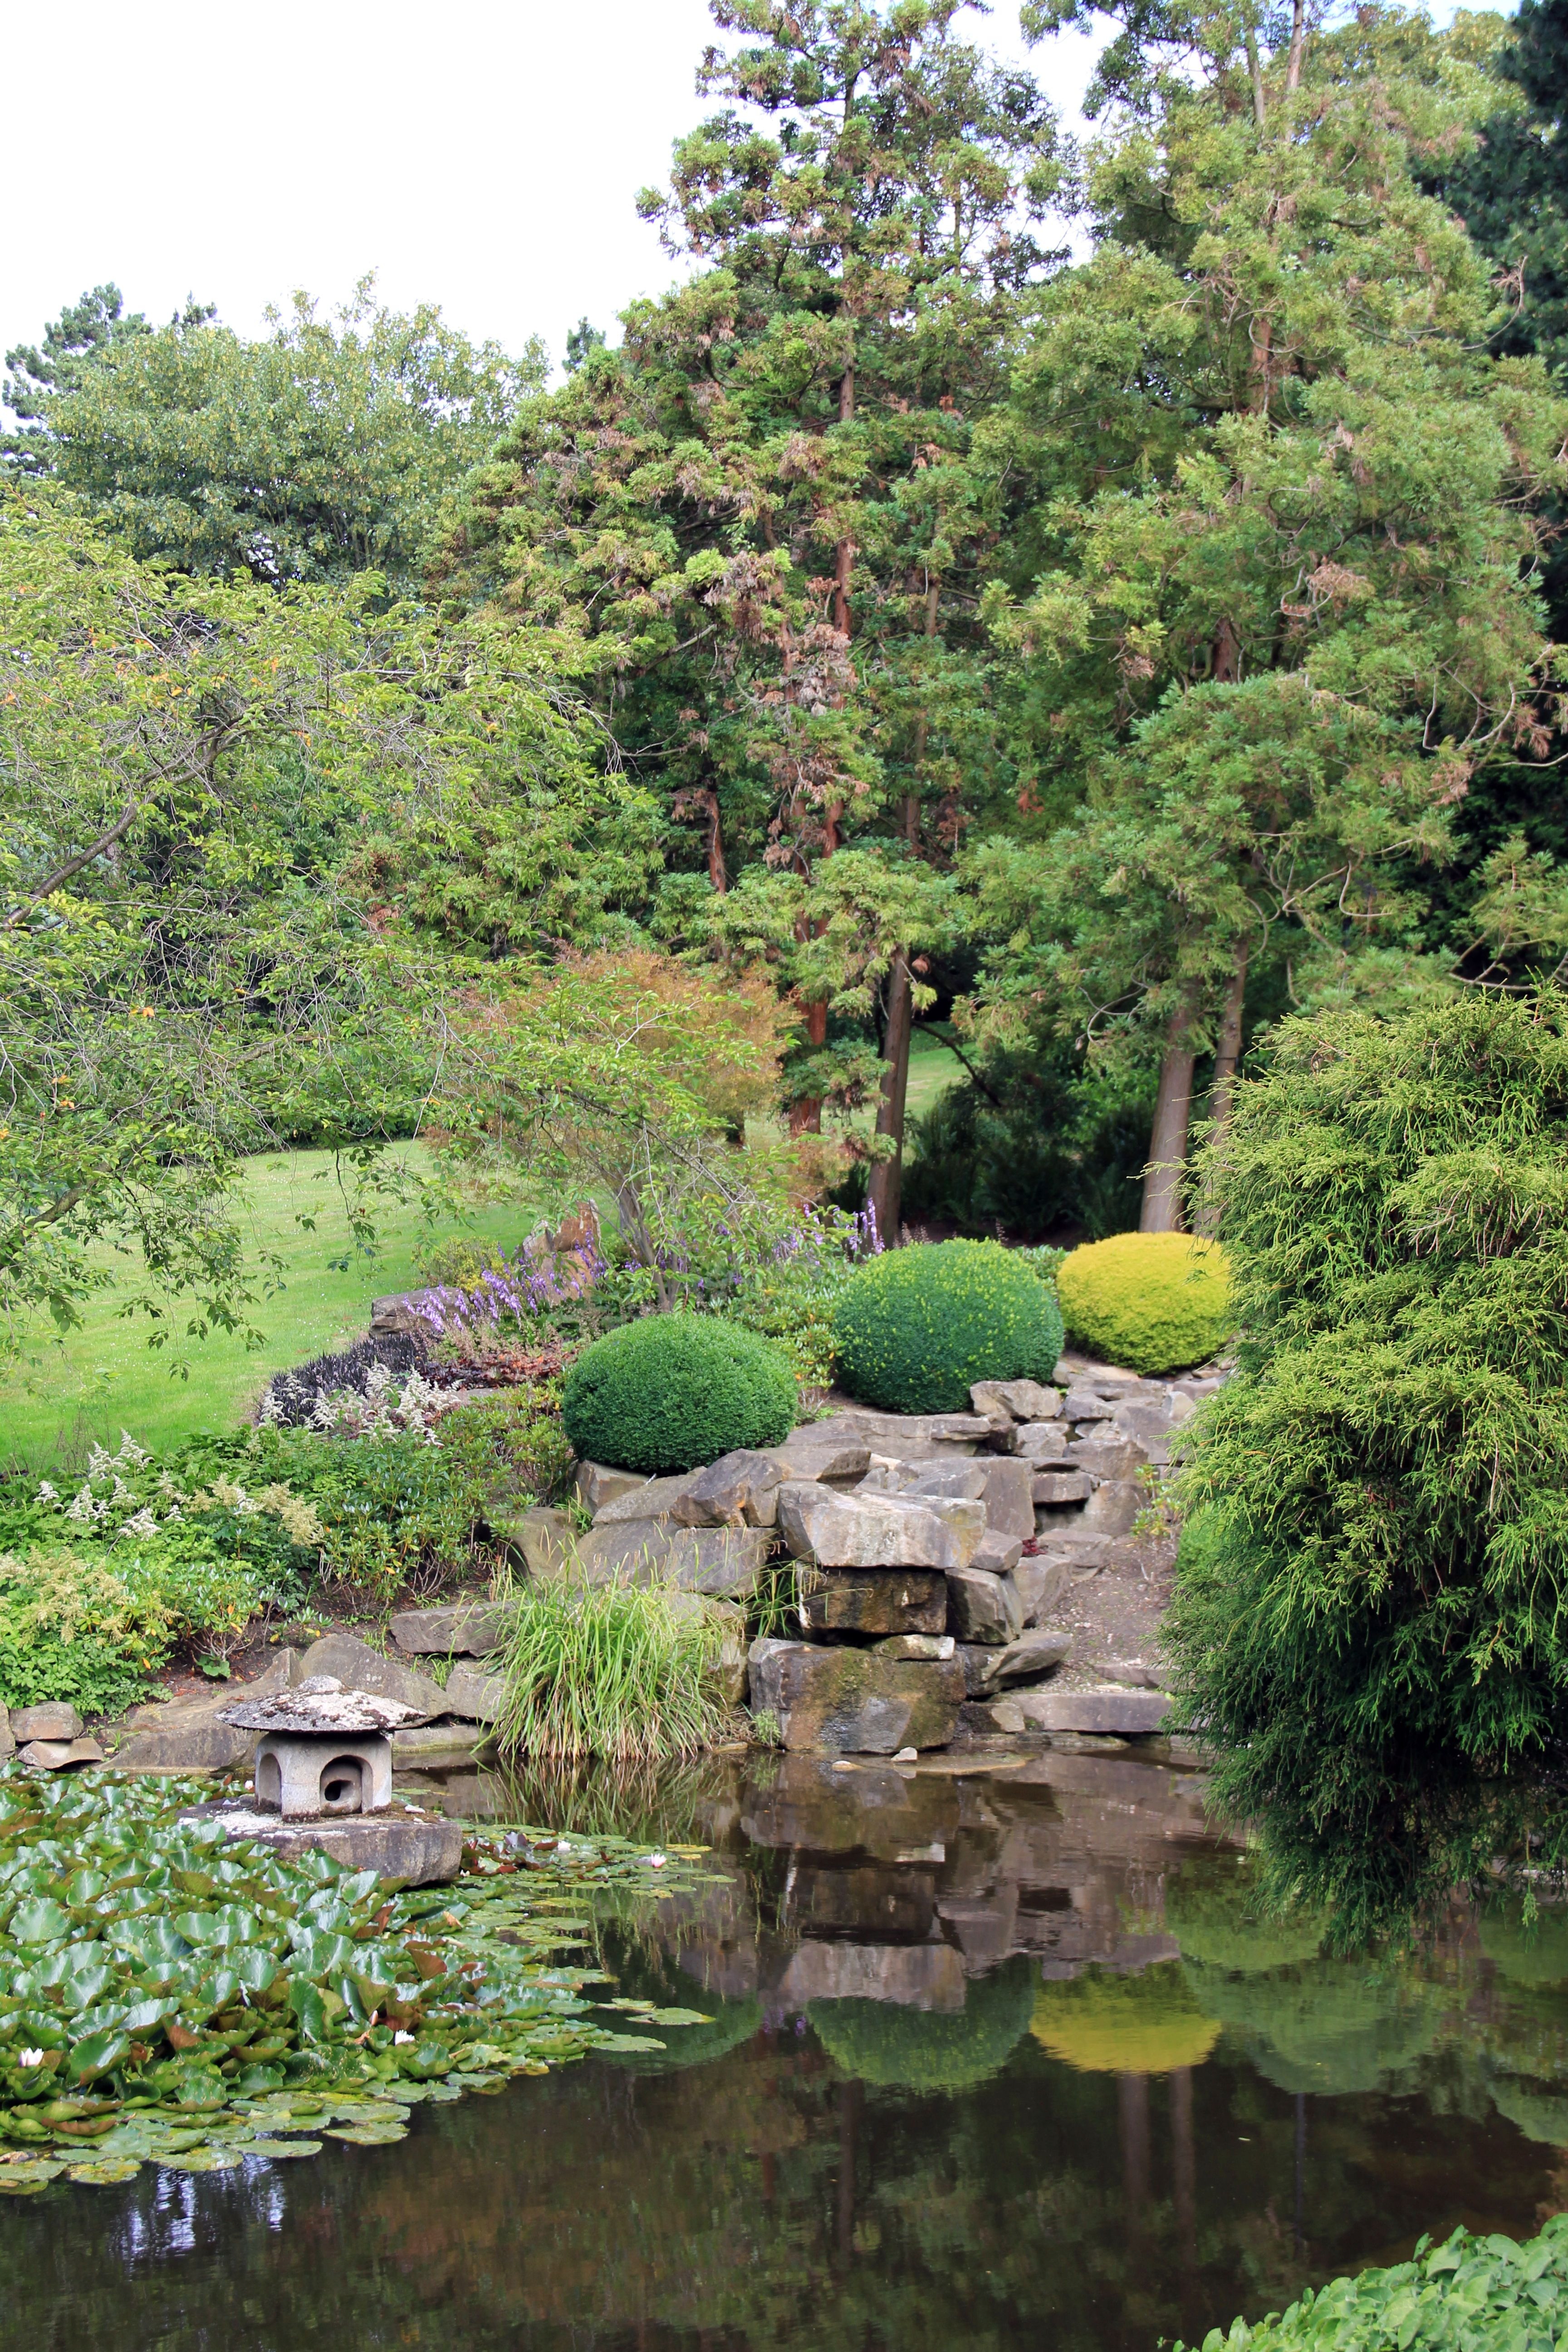
tree, plant, flower, lake, pond, green, jungle, park, backyard, botany, garden, japan, shrub, botanical garden, woodland, yard, ecosystem, biome